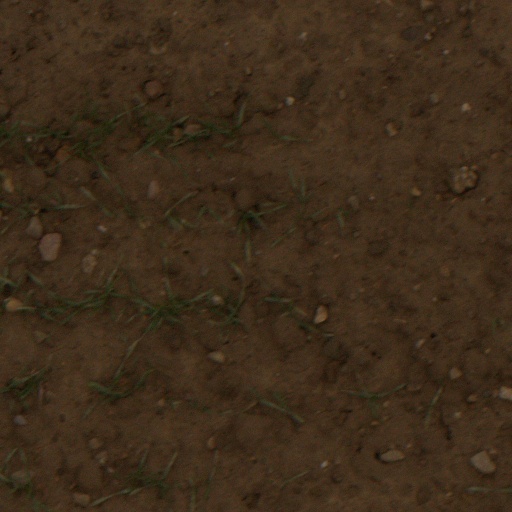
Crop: wheat